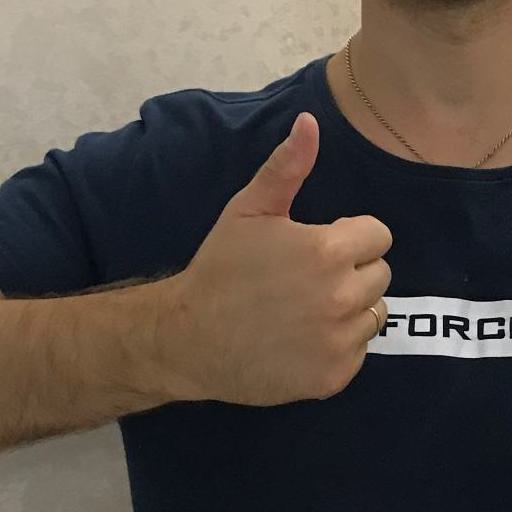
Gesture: like